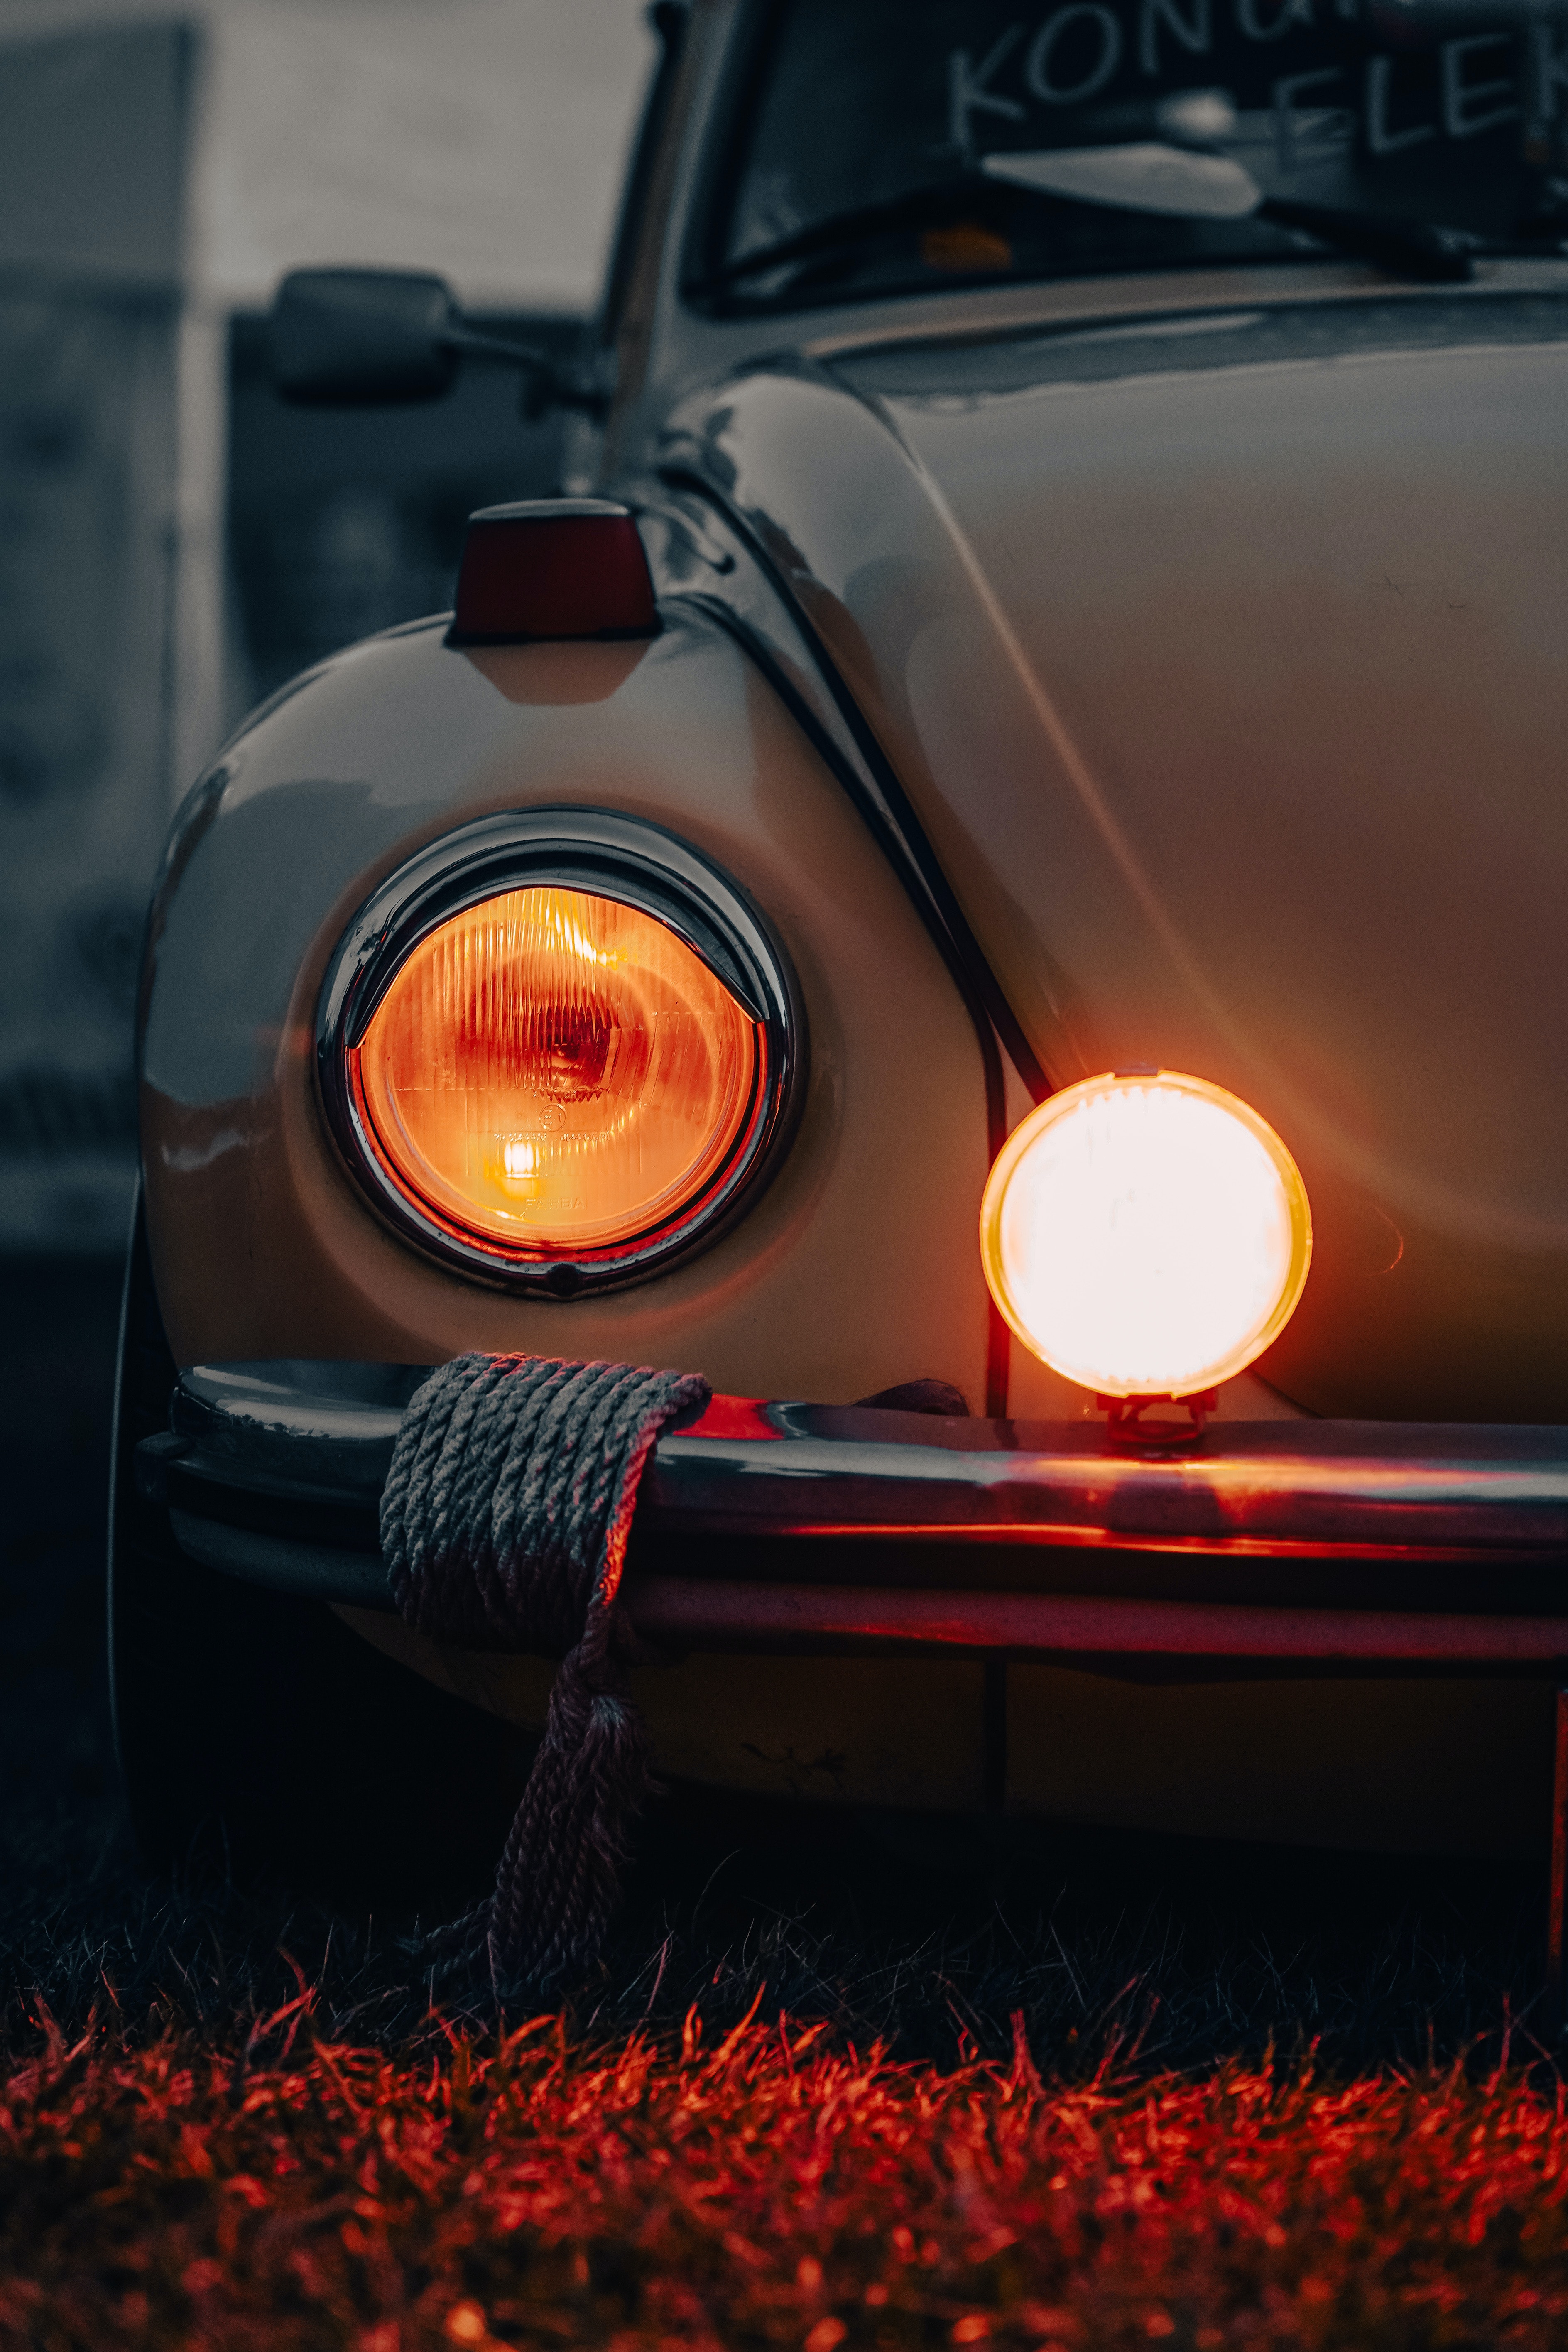
art, Automotive parking light, automotive tail brake light, vehicle, car, automotive lighting, hood, automotive tire, motor vehicle, bumper, automotive design, lighting, headlamp, automotive exterior, vehicle door, rim, rolling, fender, personal luxury car, gas, Automotive fog light, Tints and shades, automotive wheel system, classic car, auto part, classic, vehicle registration plate, automotive exhaust, luxury vehicle, kit car, sports car, performance car, trunk, mid size car, hardtop, tire care, antique car, windshield, coupe, compact car, exhaust system, sedan, grille, city car, family car, supercar, vintage car, porsche, darkness, night, custom car